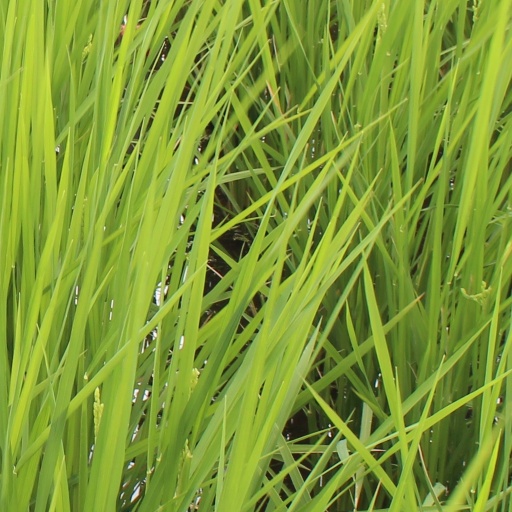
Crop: rice